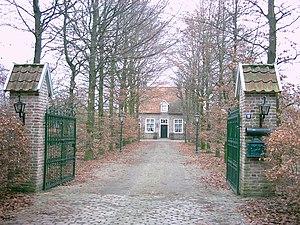
Lieshout est un village situé dans la commune néerlandaise de Laarbeek, dans la province du Brabant-Septentrional. Le 1ᵉʳ janvier 2011, le village comptait 4 340 habitants. Lieshout est connu pour la brasserie Bavaria.